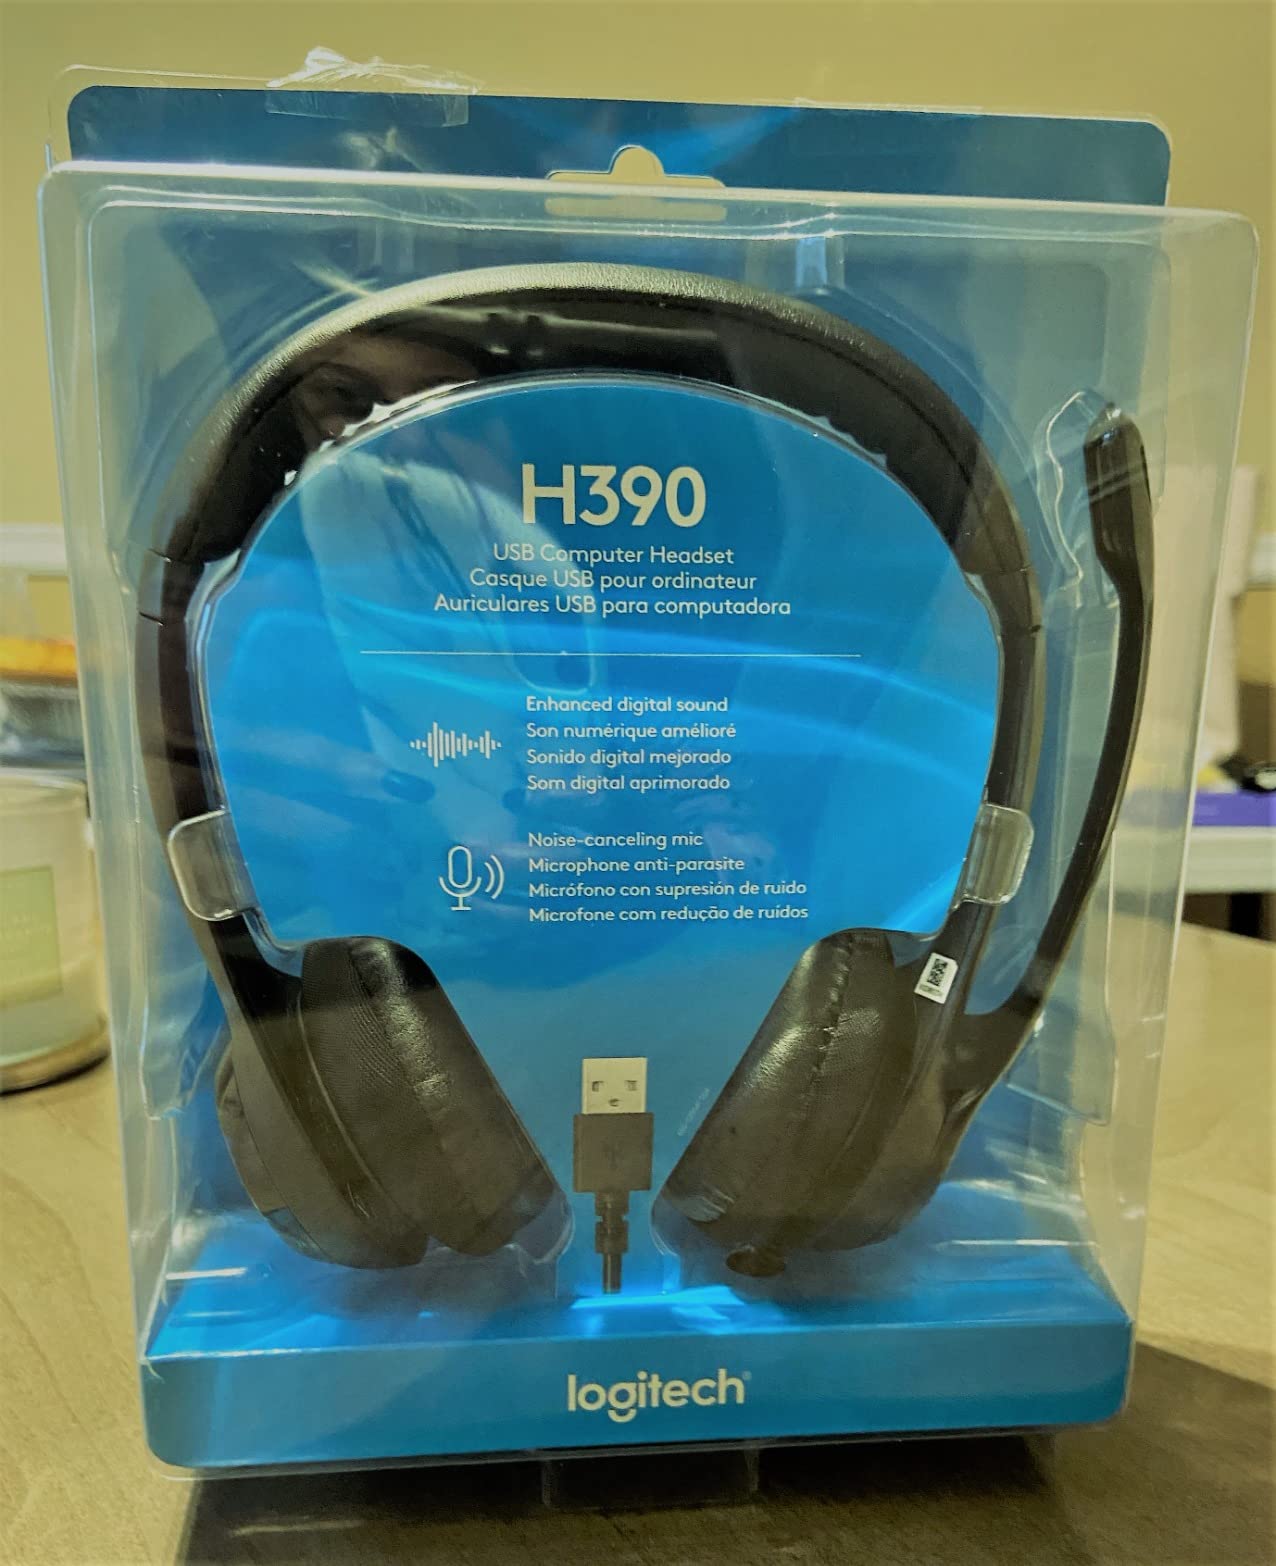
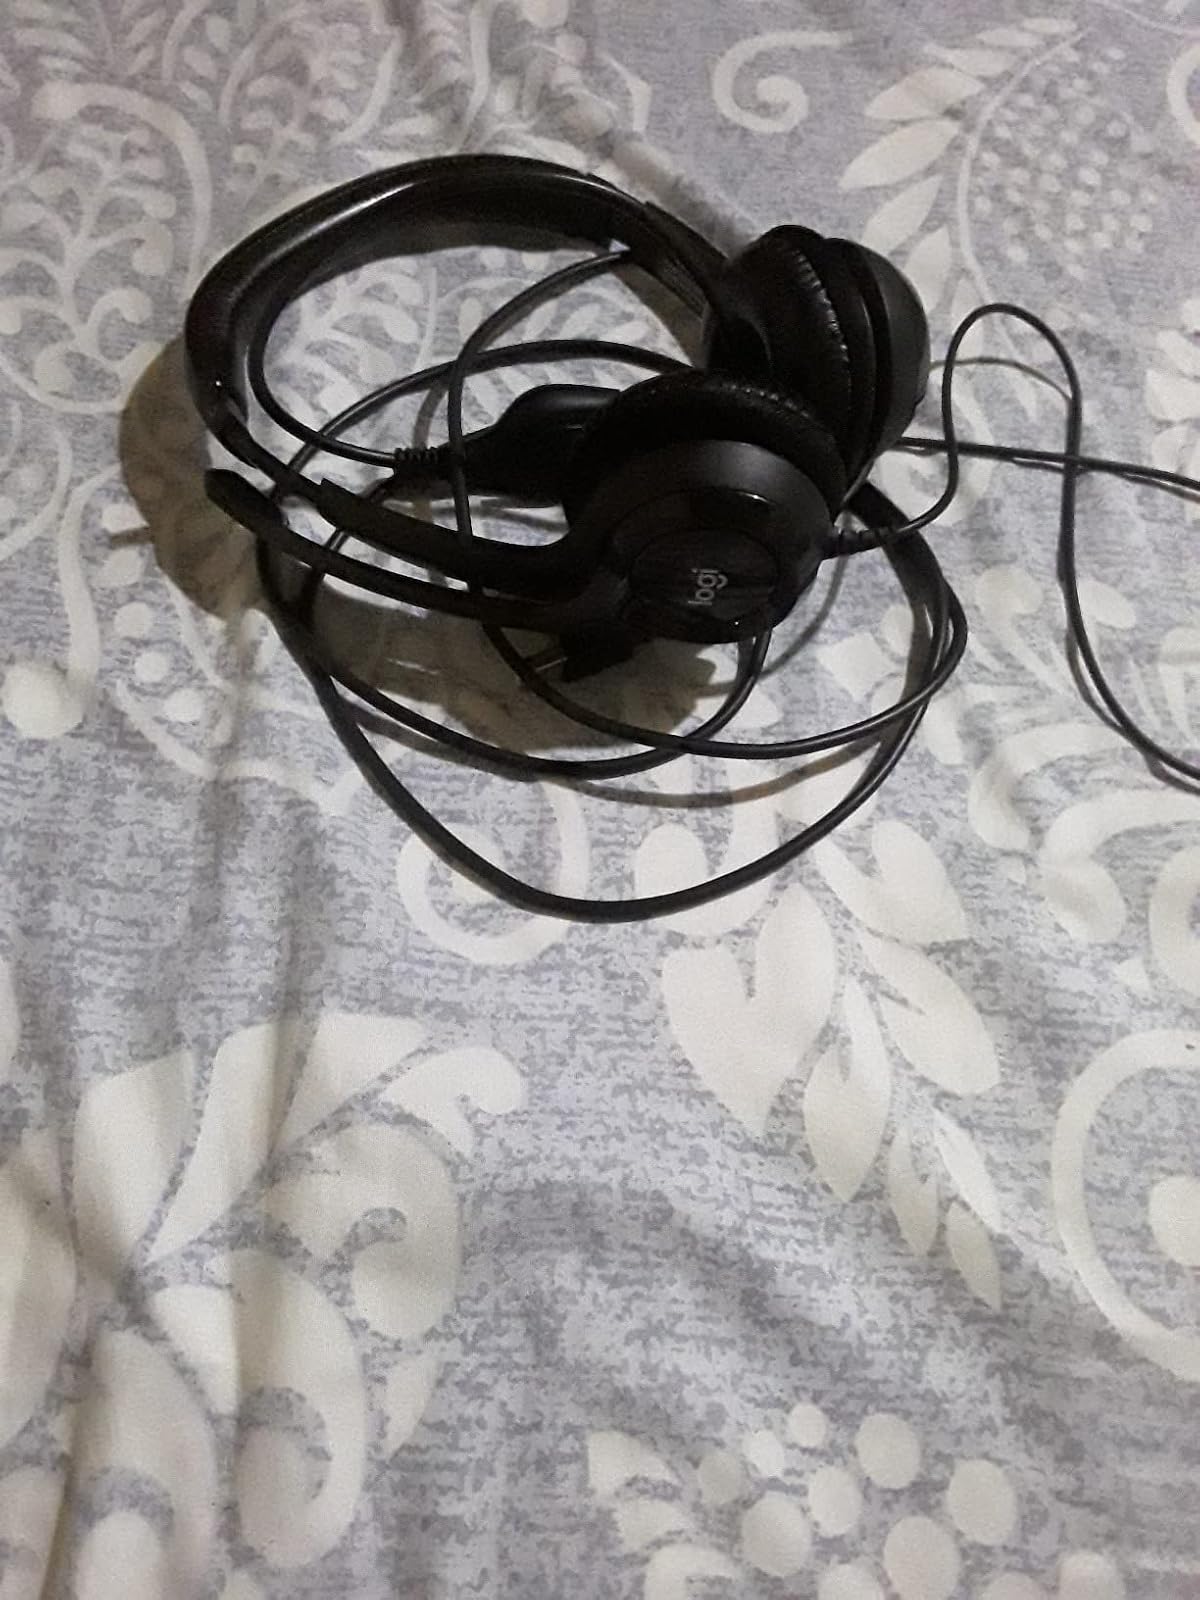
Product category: headphones
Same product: yes